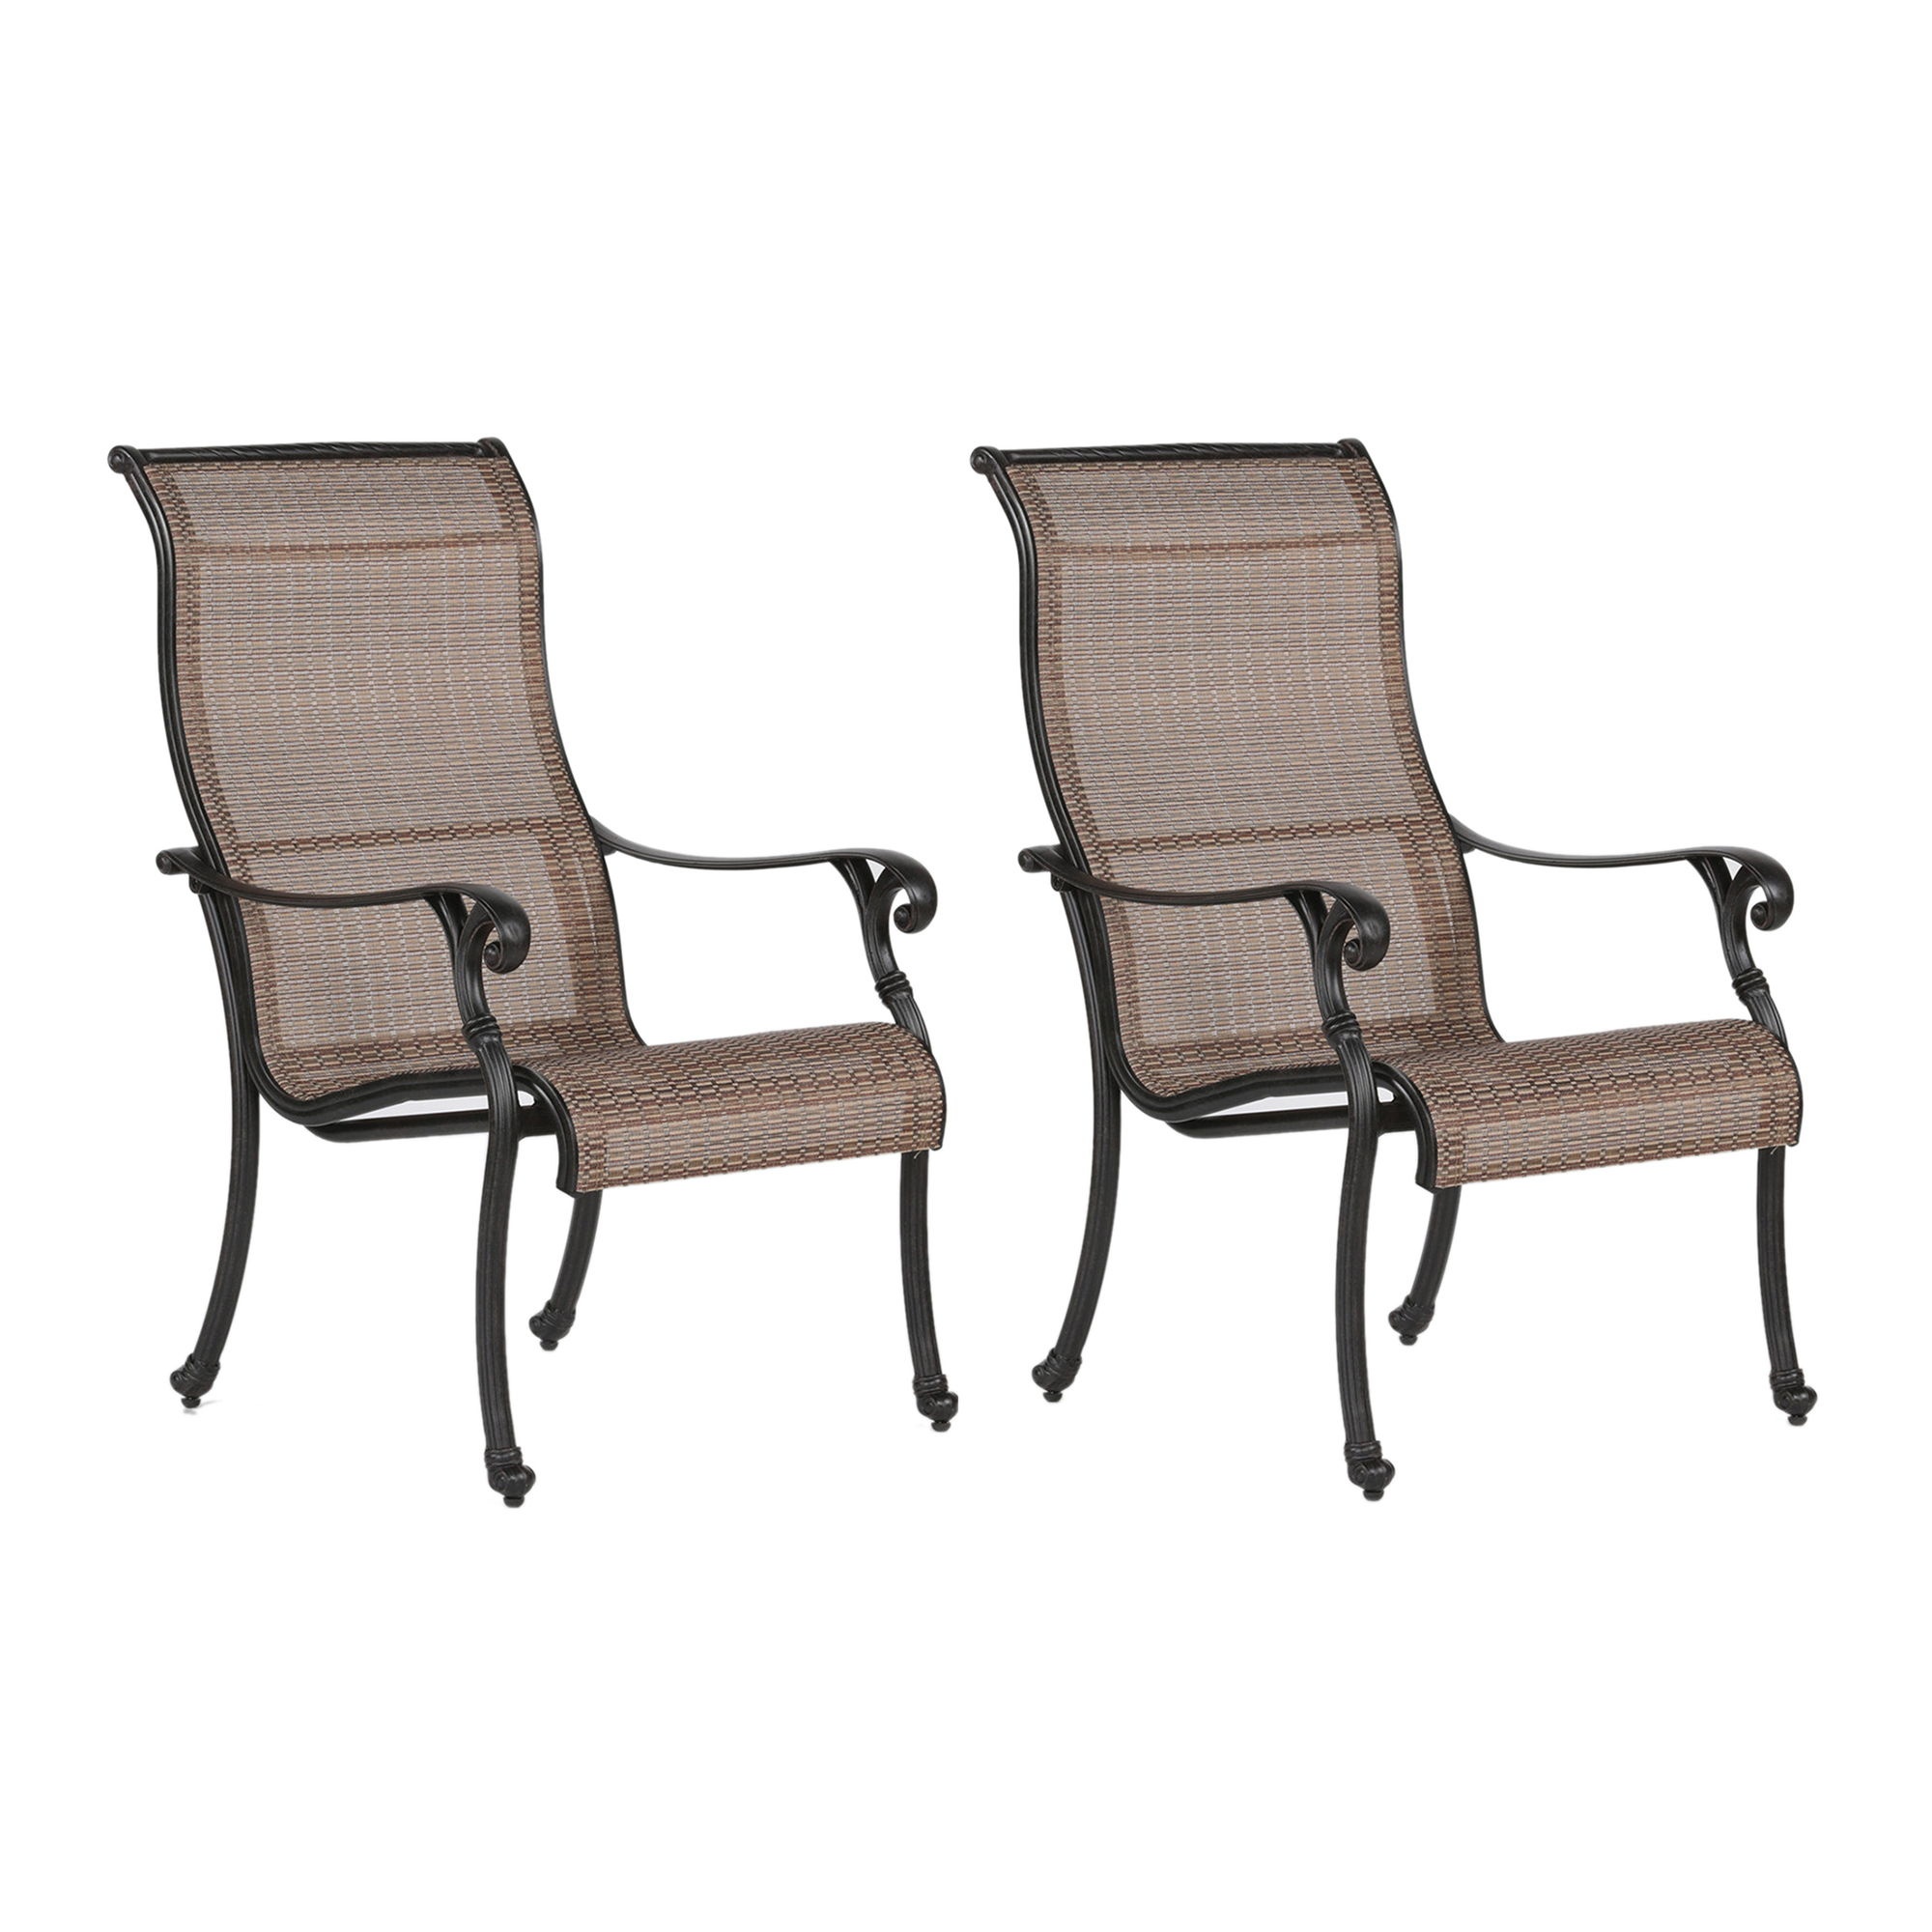
Patio Outdoor Sling Patio Chairs With Aluminum Frame, All-Weather Furniture (Set of 2) - Bronze
ENHANCED COMFORT: Relax and unwind in these spacious patio sling chairs designed for optimum comfort and support. ALL-WEATHER DURABILITY: Crafted with a rust-proof aluminum frame and multiple-coat finish, these chairs are built to withstand the elements and remain rust-free. STYLISH AND CONTEMPORARY: The Castle Rock Collection blends versatility, beauty, and classic styling, adding charm and elegance to your outdoor area. The sleek design of these sling dining chairs adds a touch of modern elegance to your outdoor space. VERSATILE USE: Perfect for any outdoor setting, these chairs are ideal for patio lounging, dining, or simply enjoying the fresh air. EASY TO MAINTAIN: The premium sling fabric upholstery is not only comfortable but also easy to clean and maintain. SET OF 2 CHAIRS: This package includes two high-quality patio sling dining chairs, providing ample seating for you and your guests. Patio Outdoor Sling Patio Chairs With Aluminum Frame, All-Weather Furniture (Set of 2) - Bronze 27.0"W x 32.0"D x 42.0"H - 33.0 lb
Brand: Home Essentials
Category: Furniture > Outdoor Furniture > Outdoor Seating > Outdoor Chairs > Sling Chairs